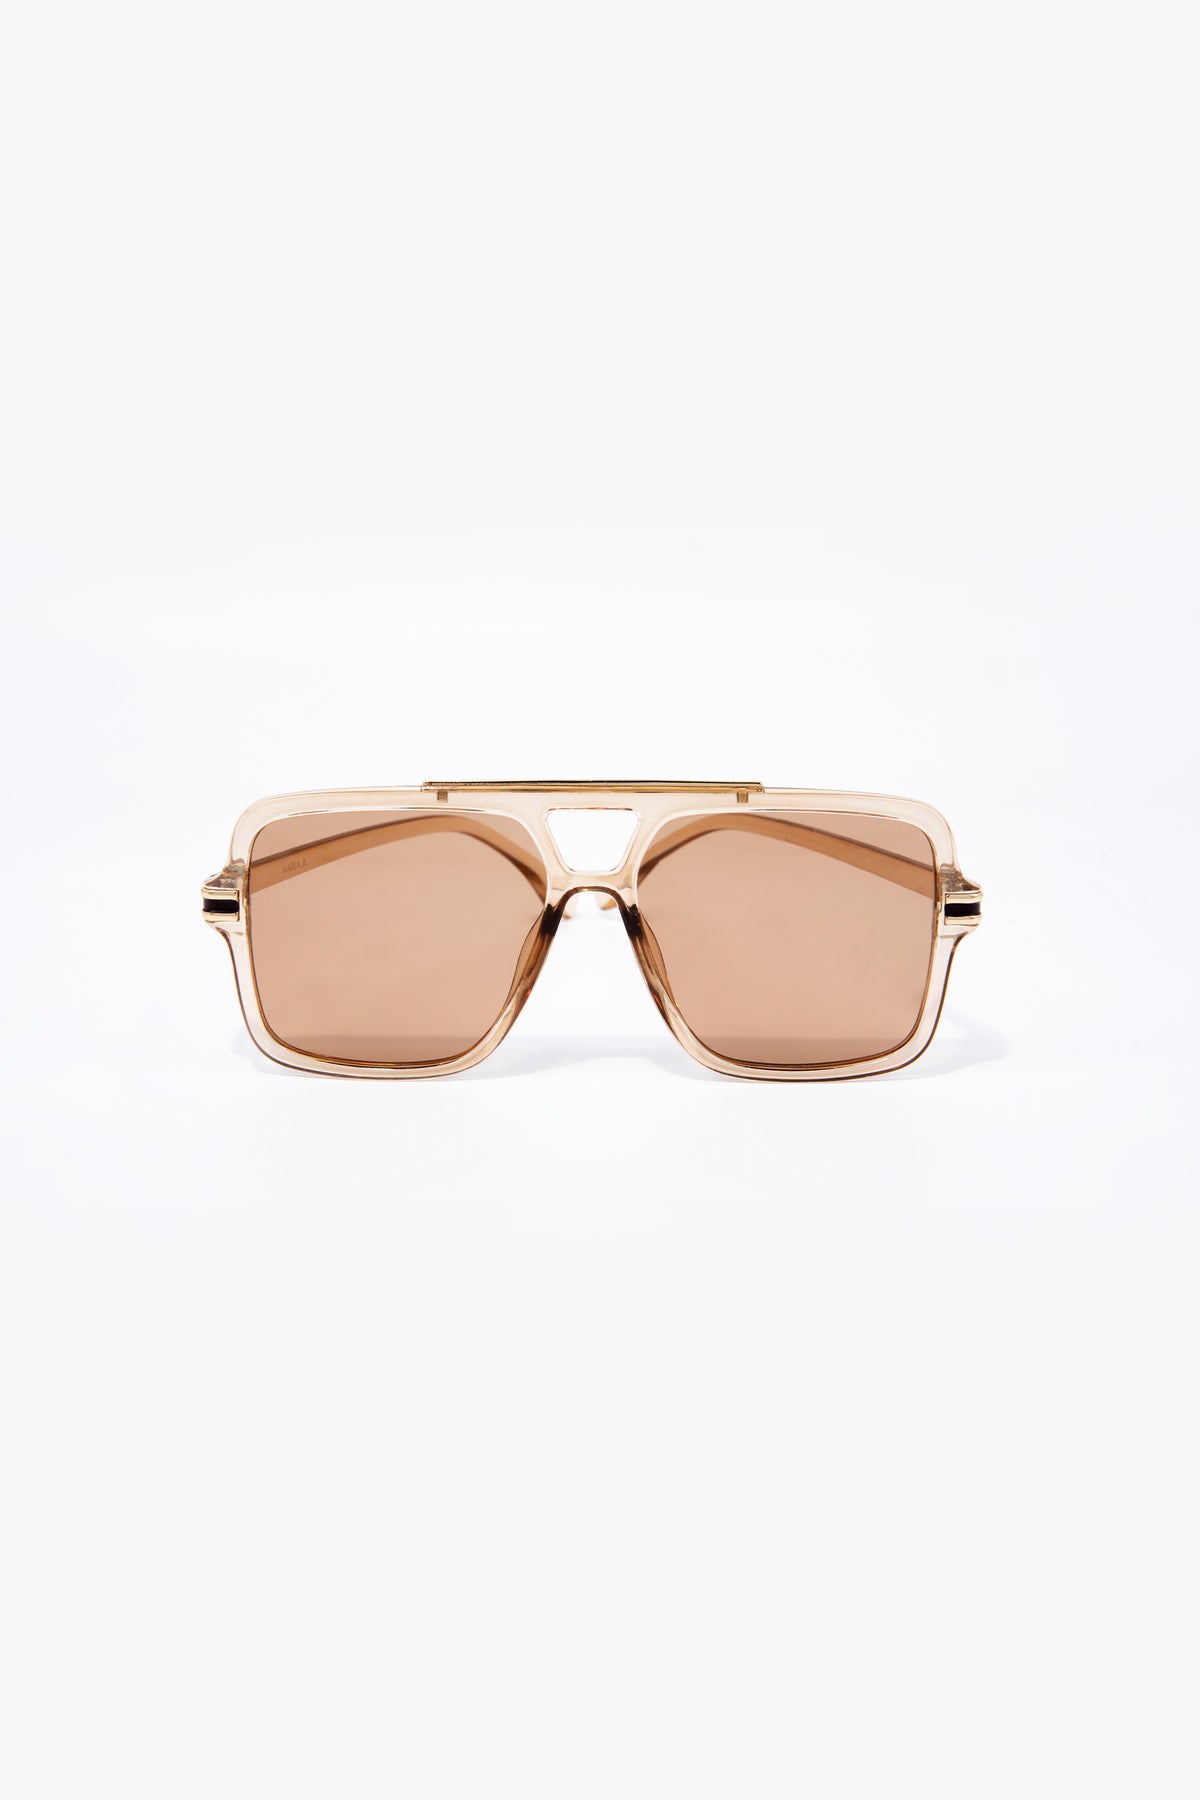
gold brown square sunglass